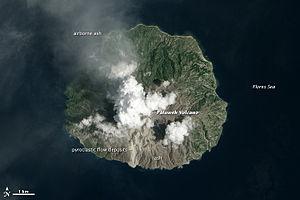
Palu'e est une île d'Indonésie située à environ 18 kilomètres au nord de l'île de Florès. C'est l'une des Petites îles de la Sonde. Administrativement, elle fait partie du kabupaten de Sikka dans la province indonésienne des petites îles de la Sonde orientales.